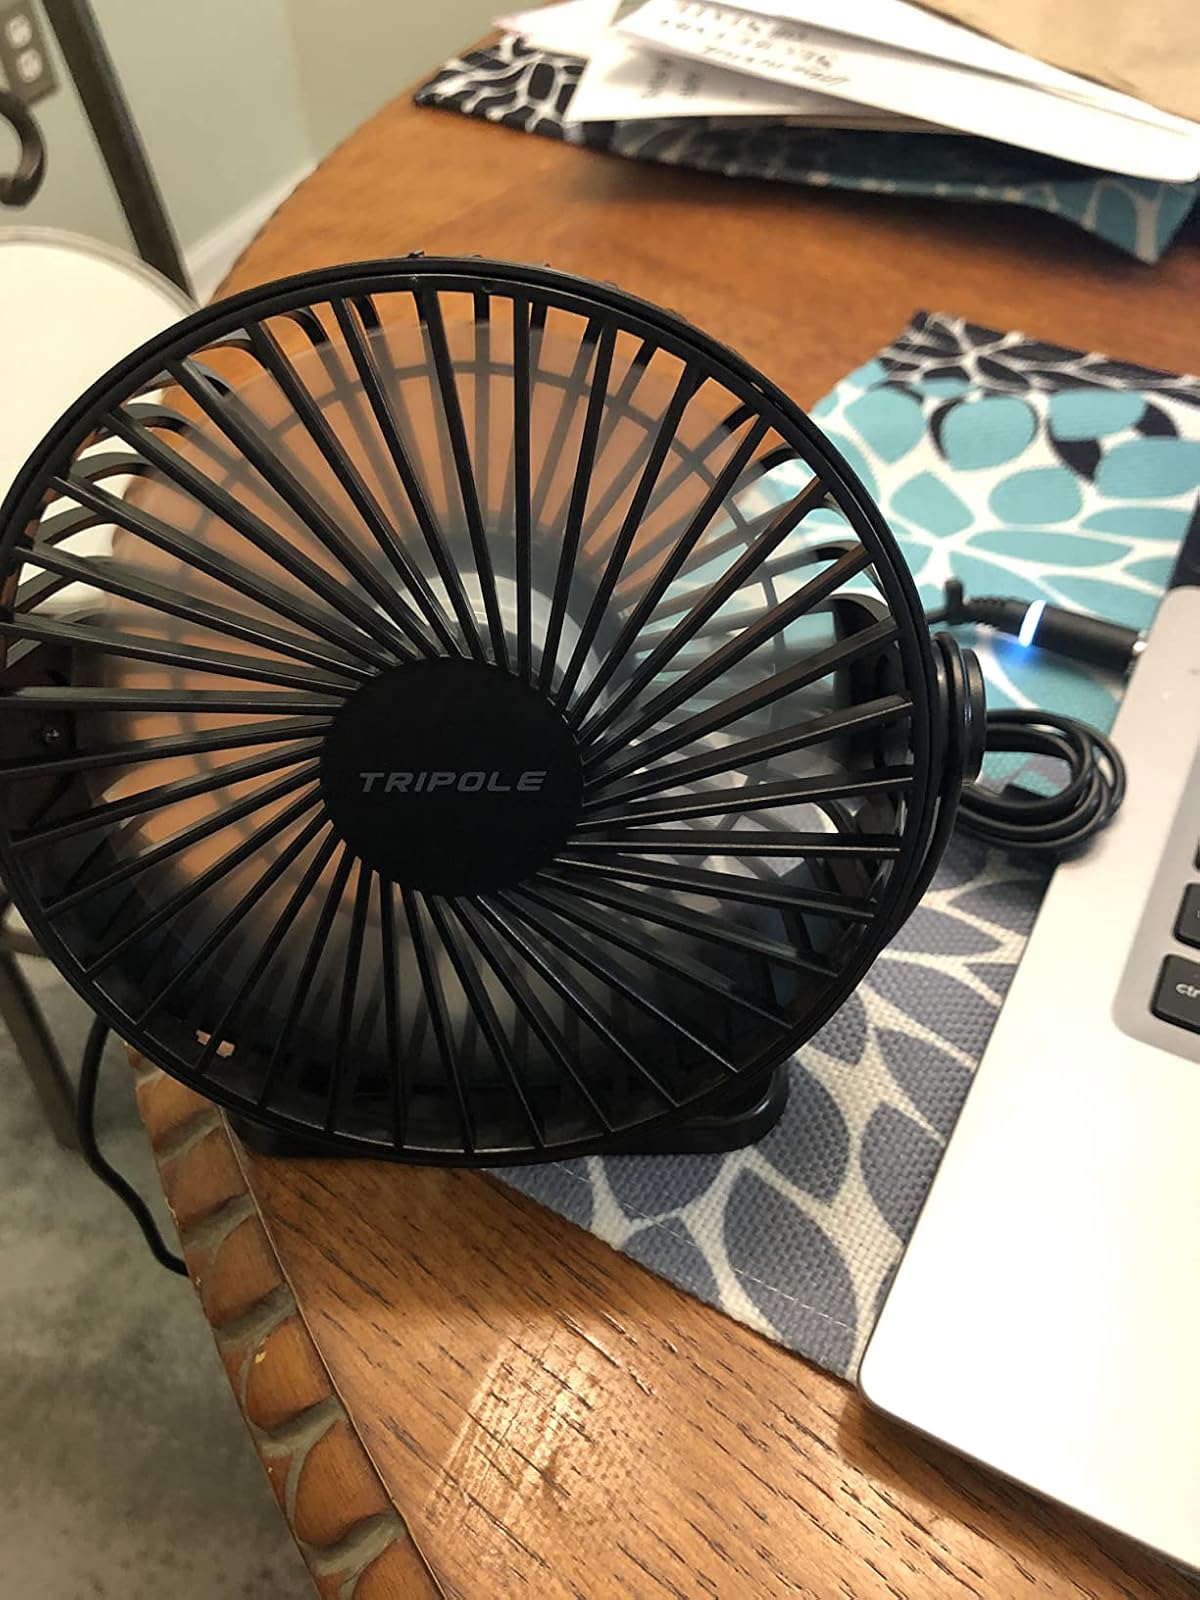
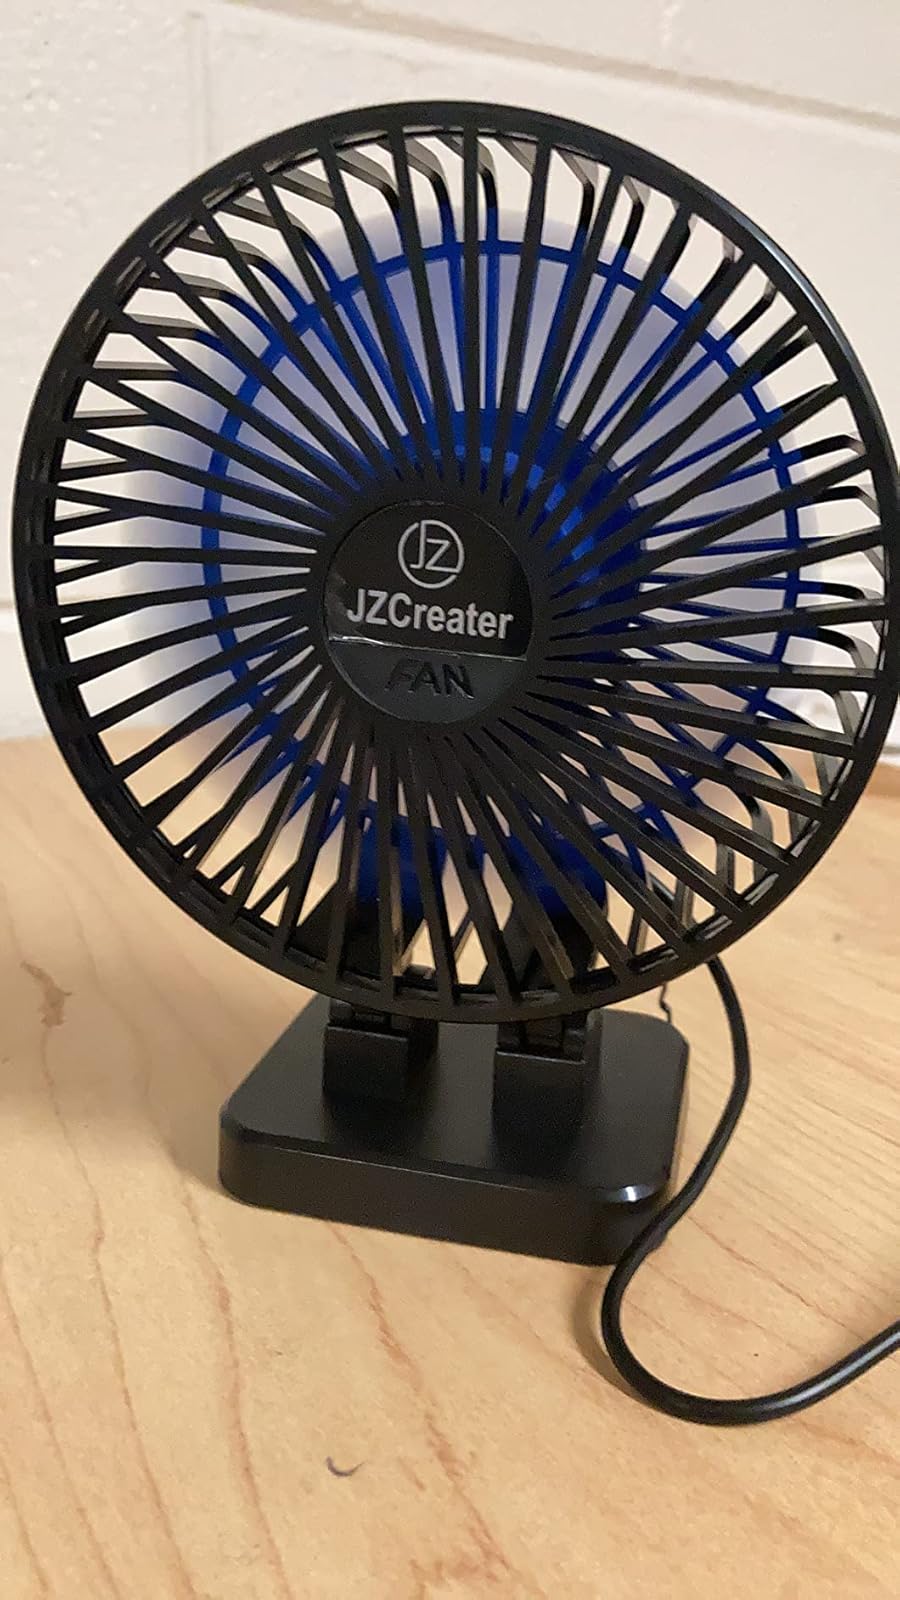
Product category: fan
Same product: no